2022 New Orleans Breakers season

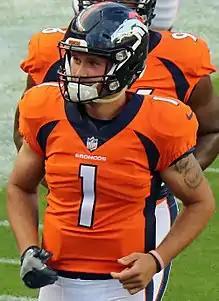
Kyle Sloter was chosen in the first round. He played for 6 NFL teams and was on the official roster for 2.

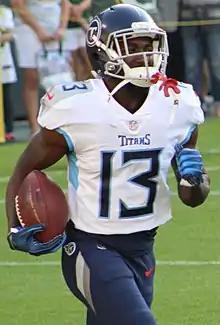
Taywan Taylor was selected in the 16th round. Taylor was selected in the third round of the 2017 NFL draft by the Tennessee Titans before going to the Browns in 2019.

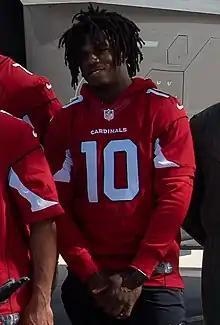
Chad Williams was selected in the 17th round. Williams was selected in the third round of the 2017 NFL draft by the Arizona Cardinals before playing for the Colts in 2019.

The 2022 USFL draft was conducted entirely on social media. Draft selections by the Michigan Panthers were announced on their social media. The Breakers selected NFL journeyman Kyle Sloter in the first round.